Helix 69

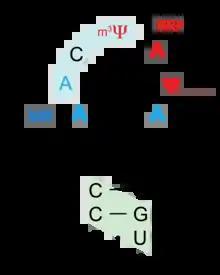
H69 E. coli

Helix 69 is a hairpin RNA structure containing 19 nucleotides in large subunit of the ribosome. Ribosome consists of large and small subunits joined with inter subunit bridges. Helix 69 interacts with the helix 44 (h44) of the small subunit to form the largest interface of two subunits called inter-subunit bridge B2a, one of the most conserved regions of the ribosome. Helix 69 is proposed to be a good drug target for antibacterial drugs. Many of the recent crystal structures have shown the involvement of this hairpin in different stages of the protein translation process. By targeting bacterial helix 69 specifically, protein synthesis in bacteria could be halted thus killing the bacteria.